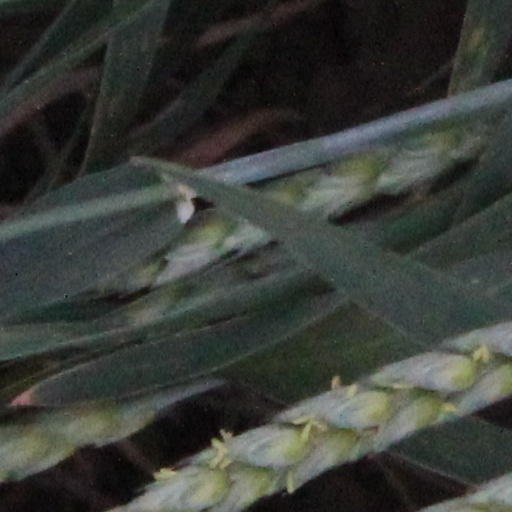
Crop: wheat